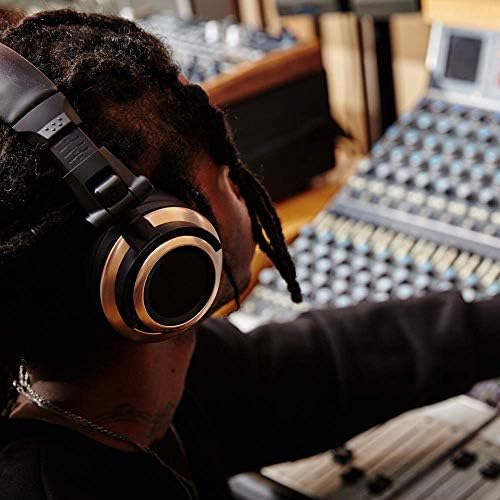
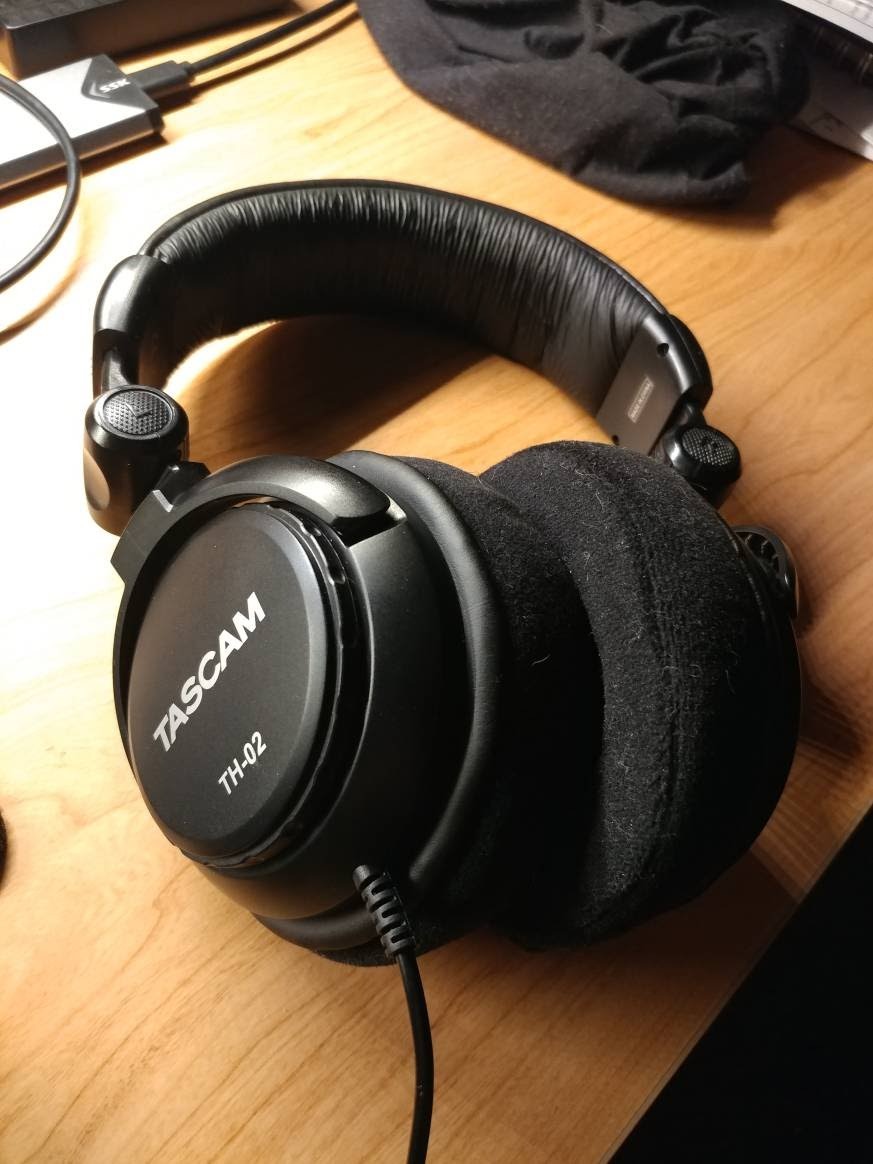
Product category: headphones
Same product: no